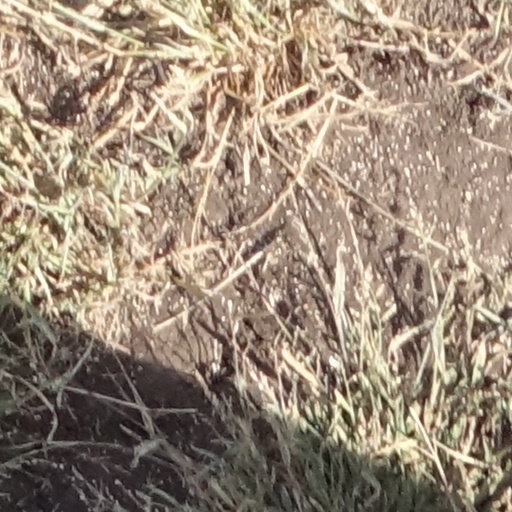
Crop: sorghum